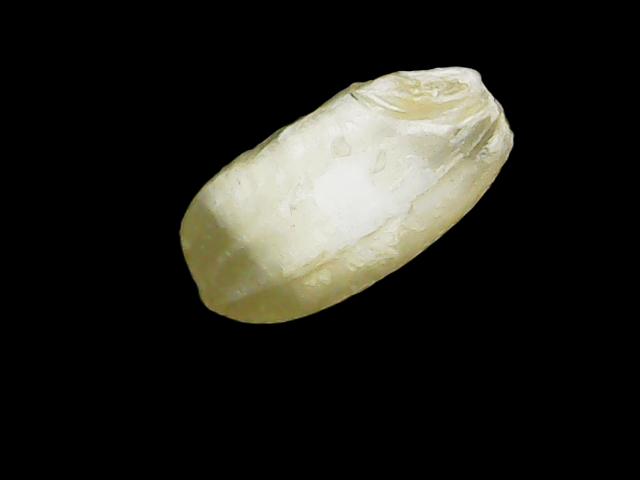
Rice variety: Binadhan8